Winifred Allen

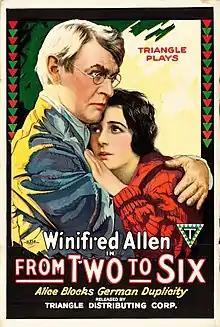
Poster for "From Two to Six" (1918)

Allen acted with the Edison and Reliance studios, as well as with other film companies. She appeared in 11 films listed by the American Film Institute, all made between 1915 and 1924. "Winifred Allen did genuine and delightful work as the plucky little bride" of Jack Deveraux's character, according to a 1917 review of "The Man Who Made Good." She played Jack Deveraux's wife again in "American—That's All" (1917). She and actress Ann Dvorak knitted warm items for American soldiers during the filming if "The Man Hater" (1917).